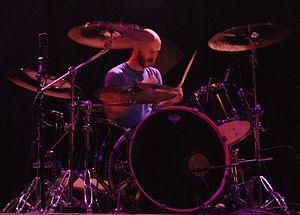
The Sword est un groupe de heavy metal américain, originaire d'Austin, au Texas. Le groupe est composé du chanteur, compositeur et producteur John « J, D » Cronise, du guitariste Kyle Shutt et du bassiste et ingénieur Bryan Richie. Leur batteur, Trivett Wingo, a annoncé le 11 octobre 2010 qu'il quittait le groupe, ne désirant plus continuer l'aventure.